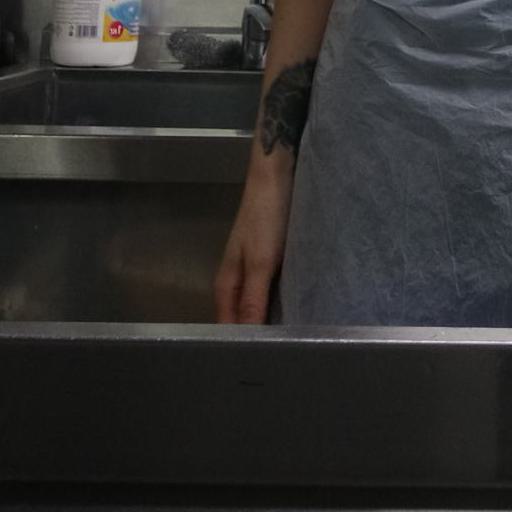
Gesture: no_gesture